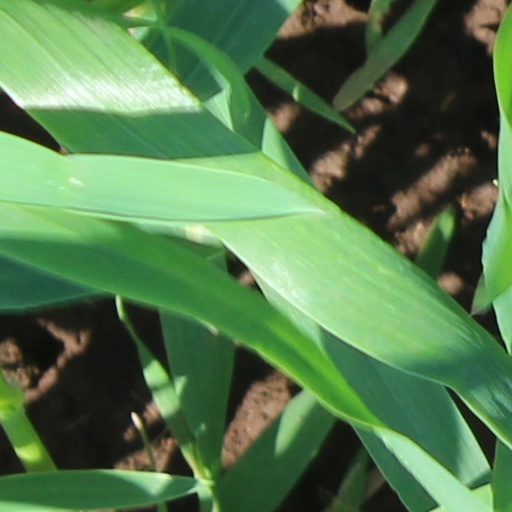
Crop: wheat